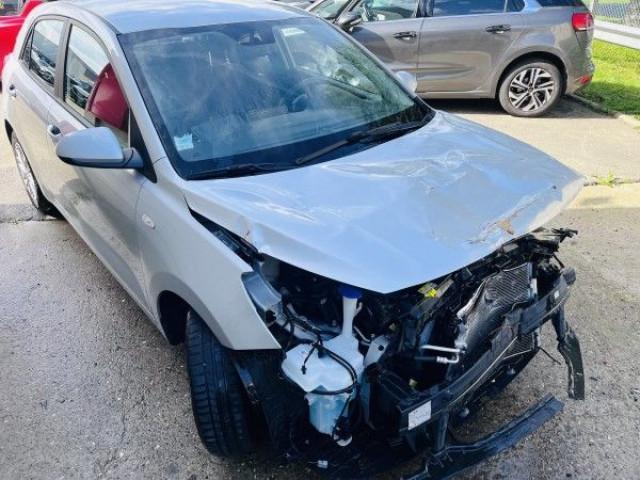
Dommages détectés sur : plaque d'immatriculation avant, pare-choc avant, capot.
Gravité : majeur